Syed Sardar Ahmed Pirzada

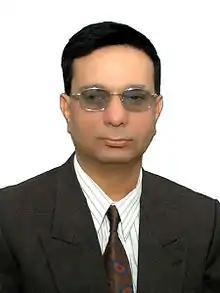

Syed Sardar Ahmed Pirzada (born 27 March 1961) is a Pakistani journalist, radio anchor, and socio-political analyst most prominently known as the First Blind Journalist of Pakistan. He is currently Chief Editor of Monthly Akhbar-e-Urdu and also writes columns for Urdu newspapers including Daily Nawaiwaqt. He has been recognized and awarded by many NGOs and prominent personalities of Pakistan including but not limited to the Former President of Pakistan, Mr. Asif Ali Zardari.